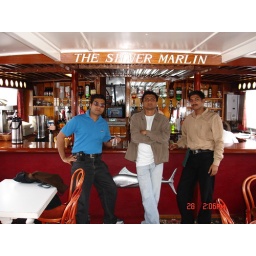
Loch Lomond cruise - bar in the boat